Deidamia (opera)

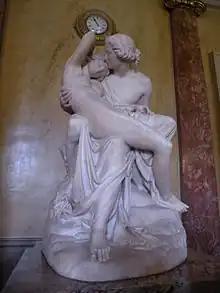
Achilles and Deidamia by Joseph-Michel-Ange Pollet, 1854

Phoenix tries to persuade Nerea that he is in earnest: as a Greek woman herself she should be proud, not jealous, that he is soon to leave for the Trojan war. Nerea realises that she should not let this opportunity slip through her fingers.